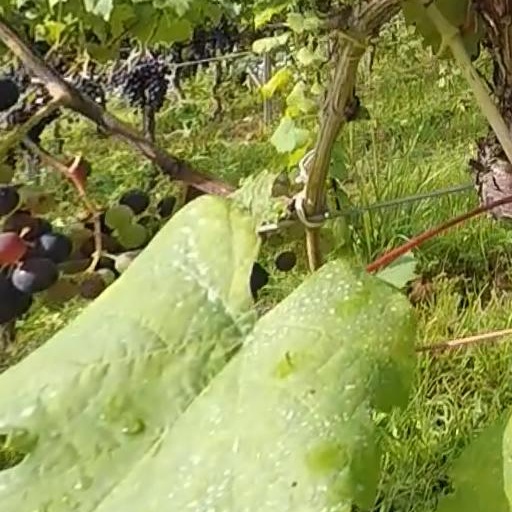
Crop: grape